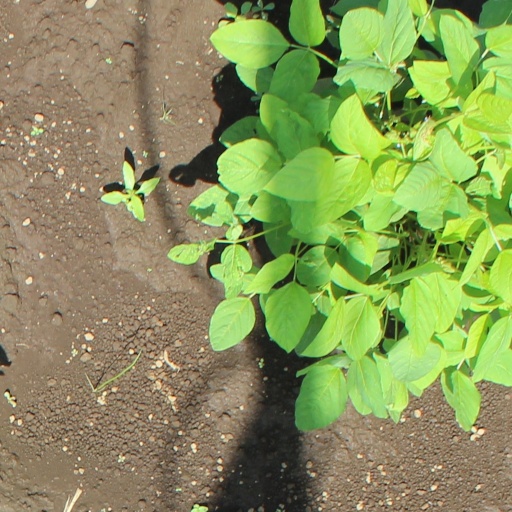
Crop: soybean